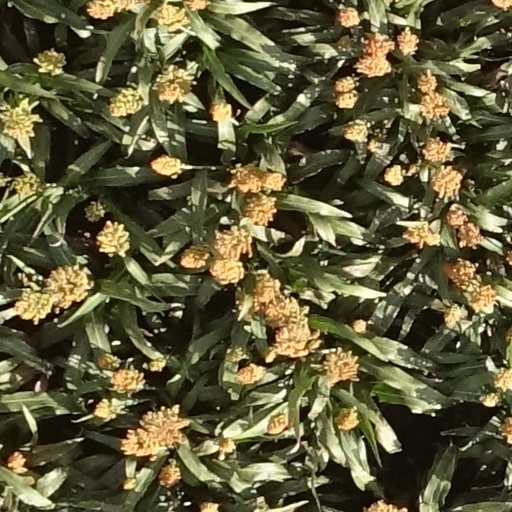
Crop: sorghum